Question: What vehicle is this?
Tambaya: Wanne abun sufuri ne wannan?
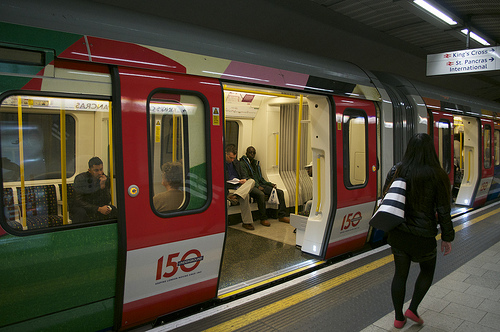
Answer: A train.
Amsa: Jirgin kasa.